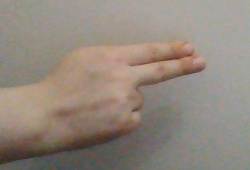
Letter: ain